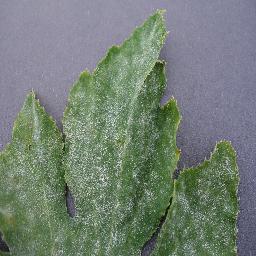
Label: Squash___Powdery_mildew